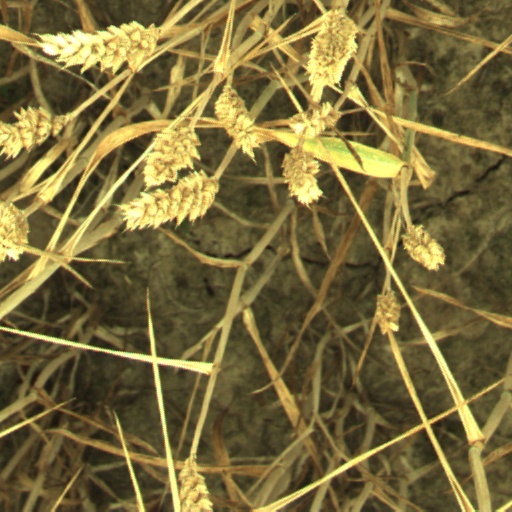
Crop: wheat